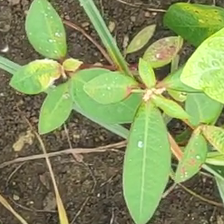
Weed species: Moti_dudhi(Euphorbia_geneculata_L)